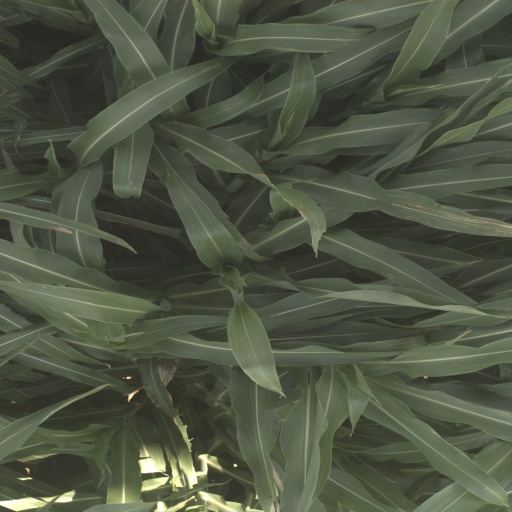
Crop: sorghum